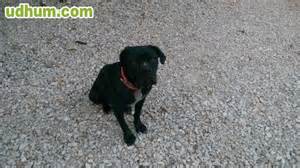
Label: cane